Mental disorder

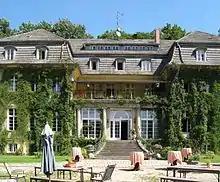
The "Haus Tornow am See" (former manor house) in Germany from 1912 is today separated into a special education school and a hotel with integrated work/job- and rehabilitation-training for people with mental disorders.

Treatment and support for mental disorders are provided in psychiatric hospitals, clinics or a range of community mental health services. In some countries services are increasingly based on a recovery approach, intended to support individual's personal journey to gain the kind of life they want.